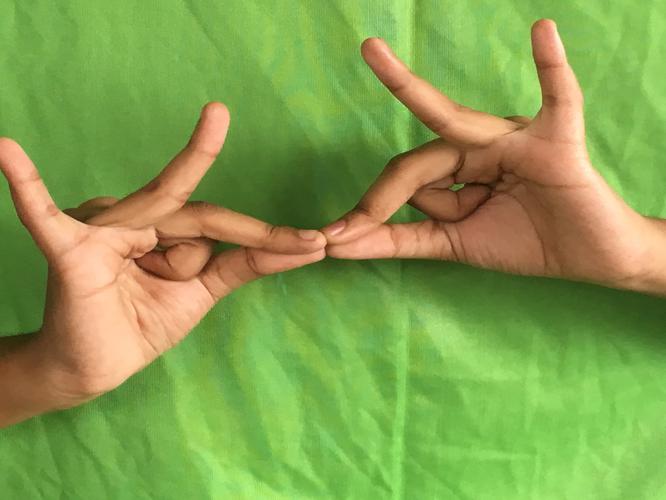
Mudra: Sakata
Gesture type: double_hand